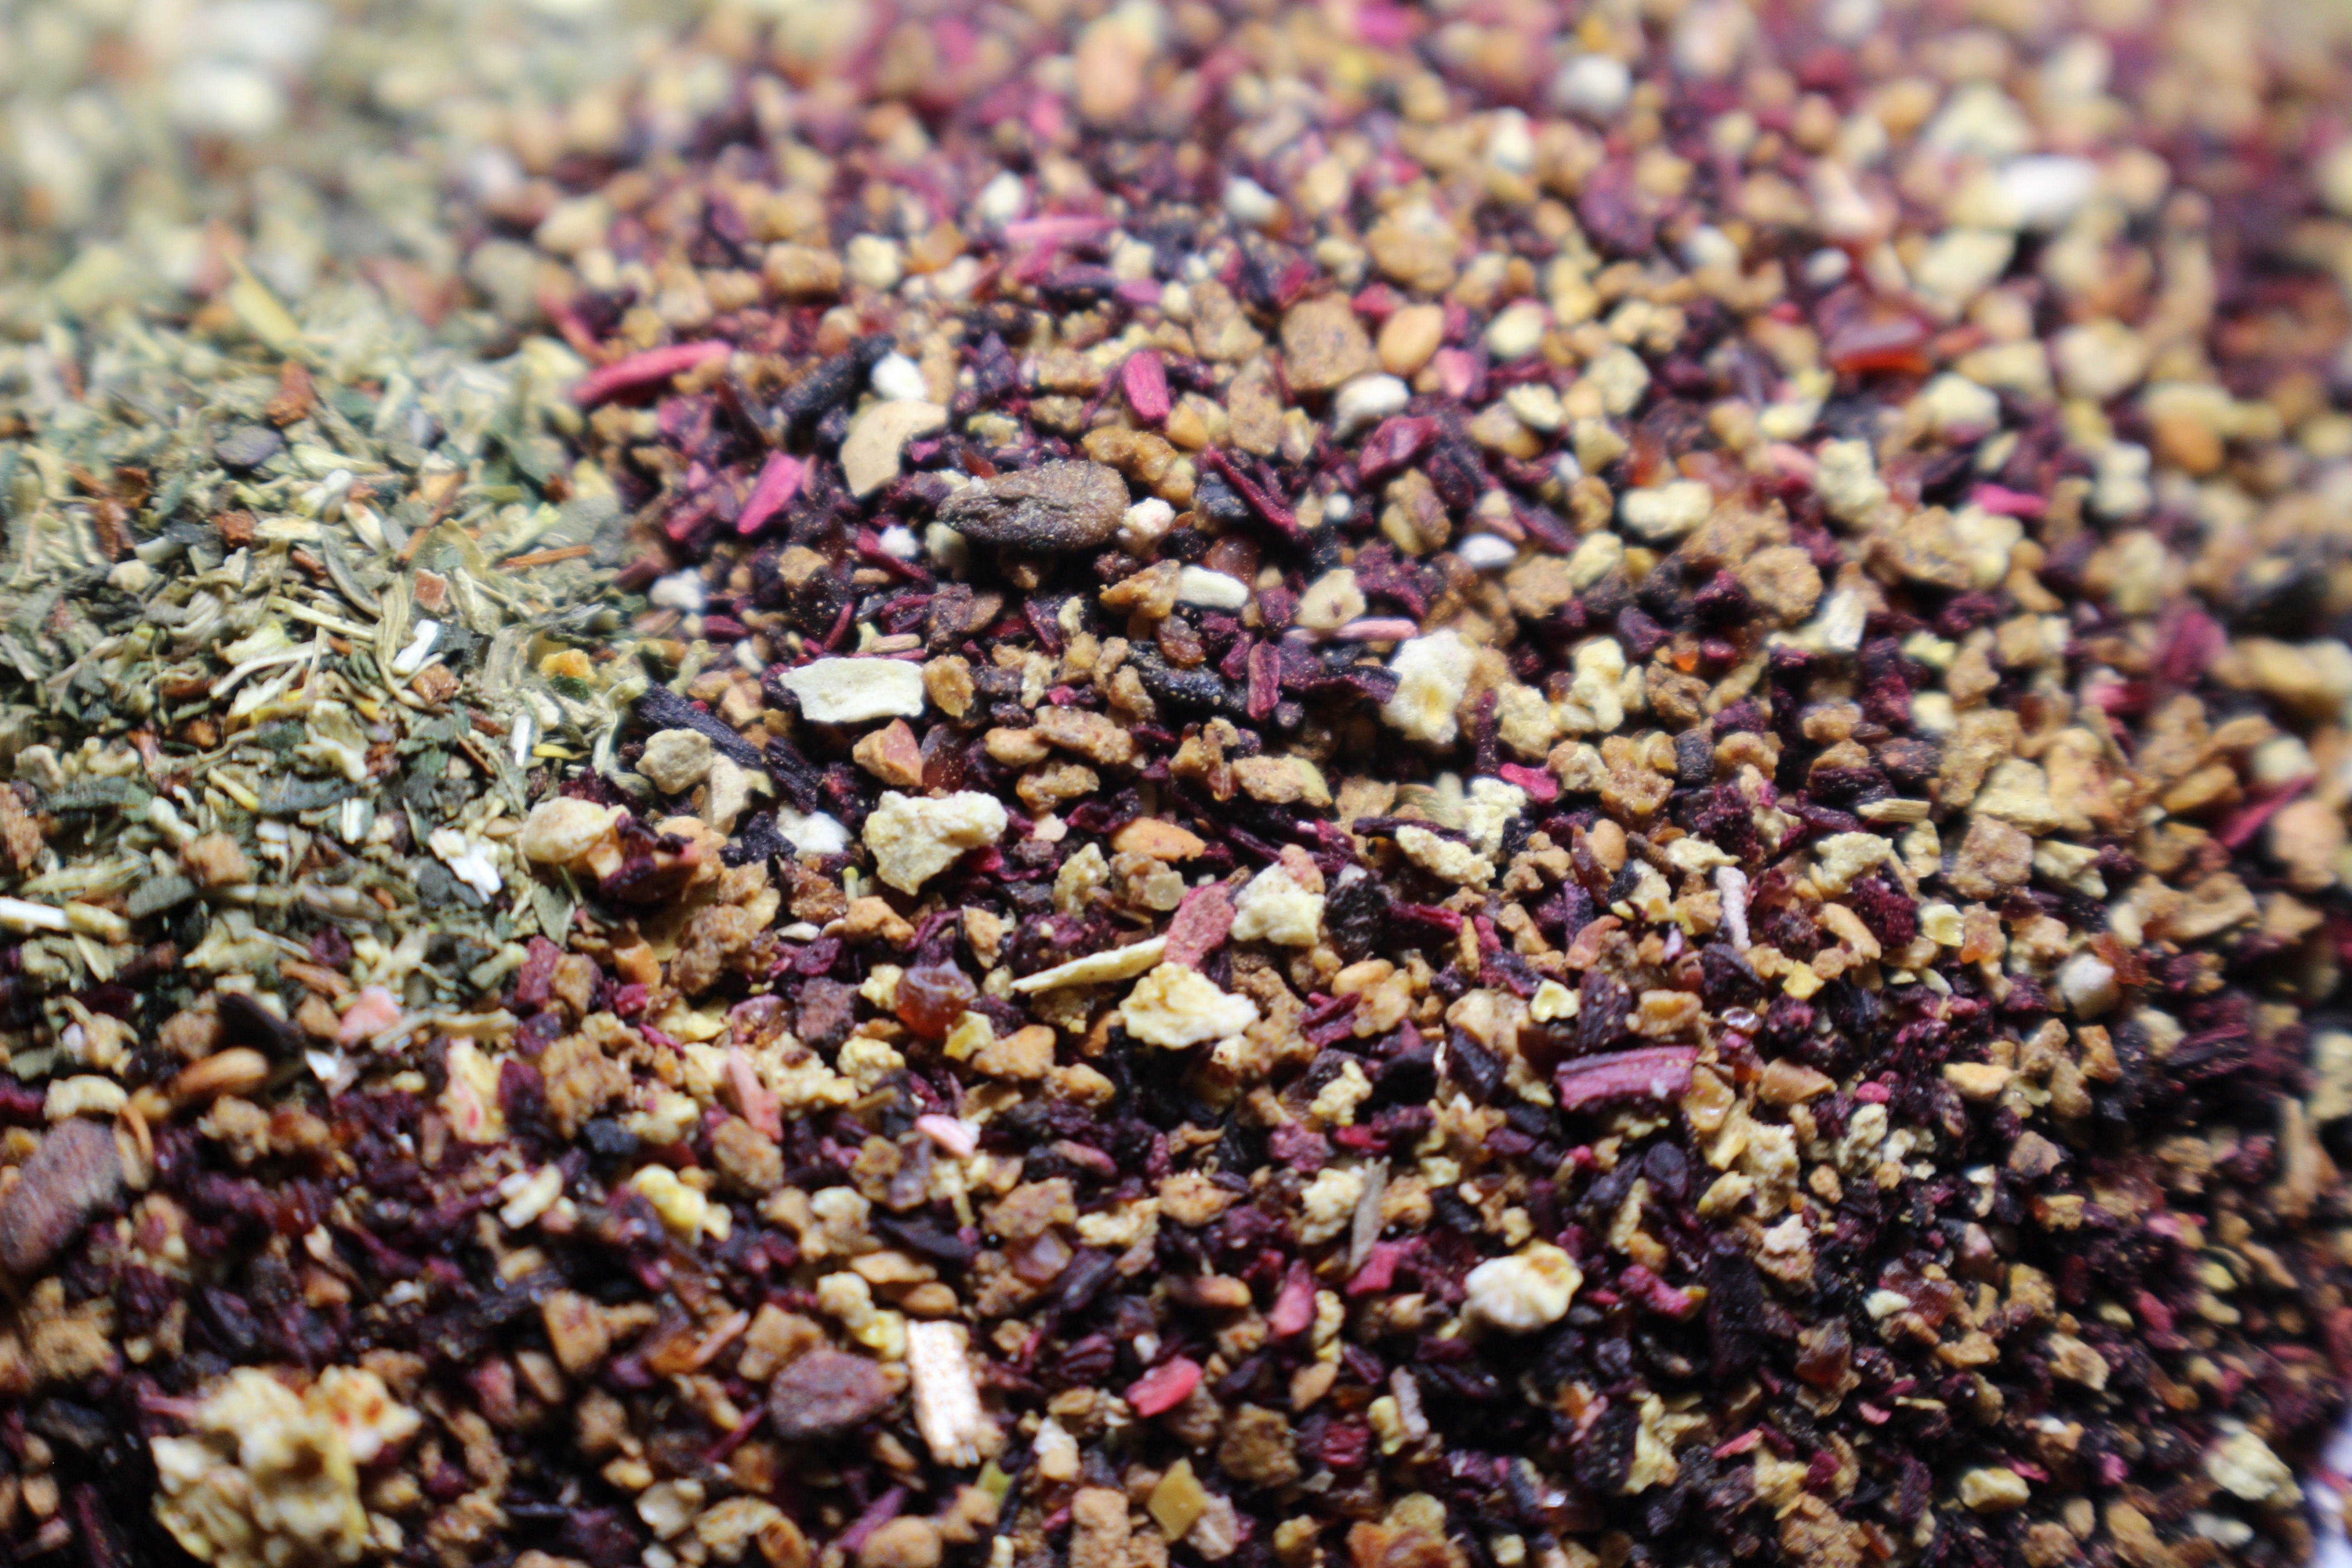
meal, food, produce, crop, soil, drink, dried, breakfast, cereal, hot drink, mix, tee, fruit tea, herbal tea, snack food